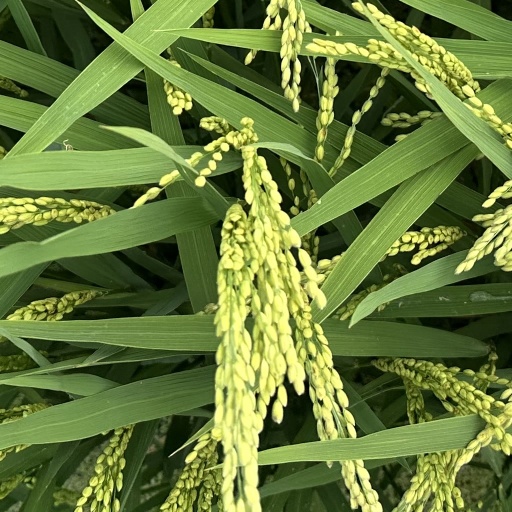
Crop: rice